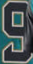
Number: 9